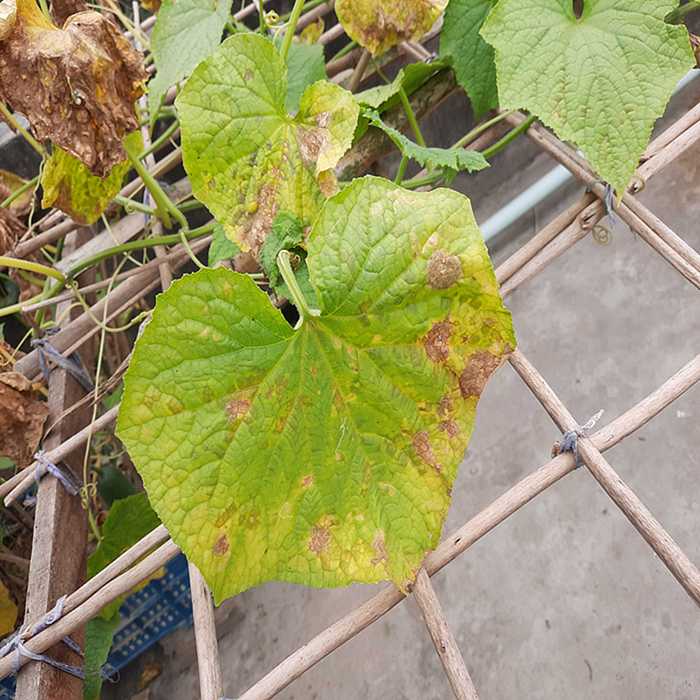
Plant: Cucumber
Label: Anthracnose lesions